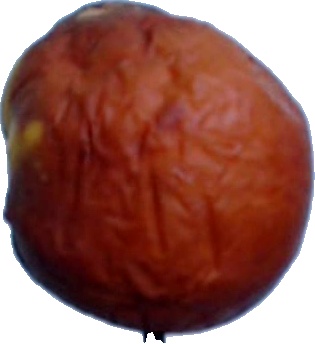
Label: apple_rotten_1